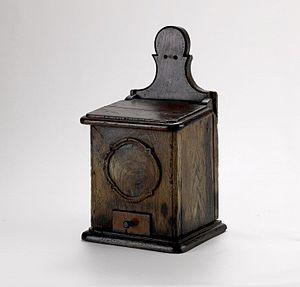
Le sel de table, sel alimentaire ou sel de cuisine, est composé essentiellement de chlorure de sodium. Il se présente sous différentes formes : gros sel, sel fin, fleur de sel.